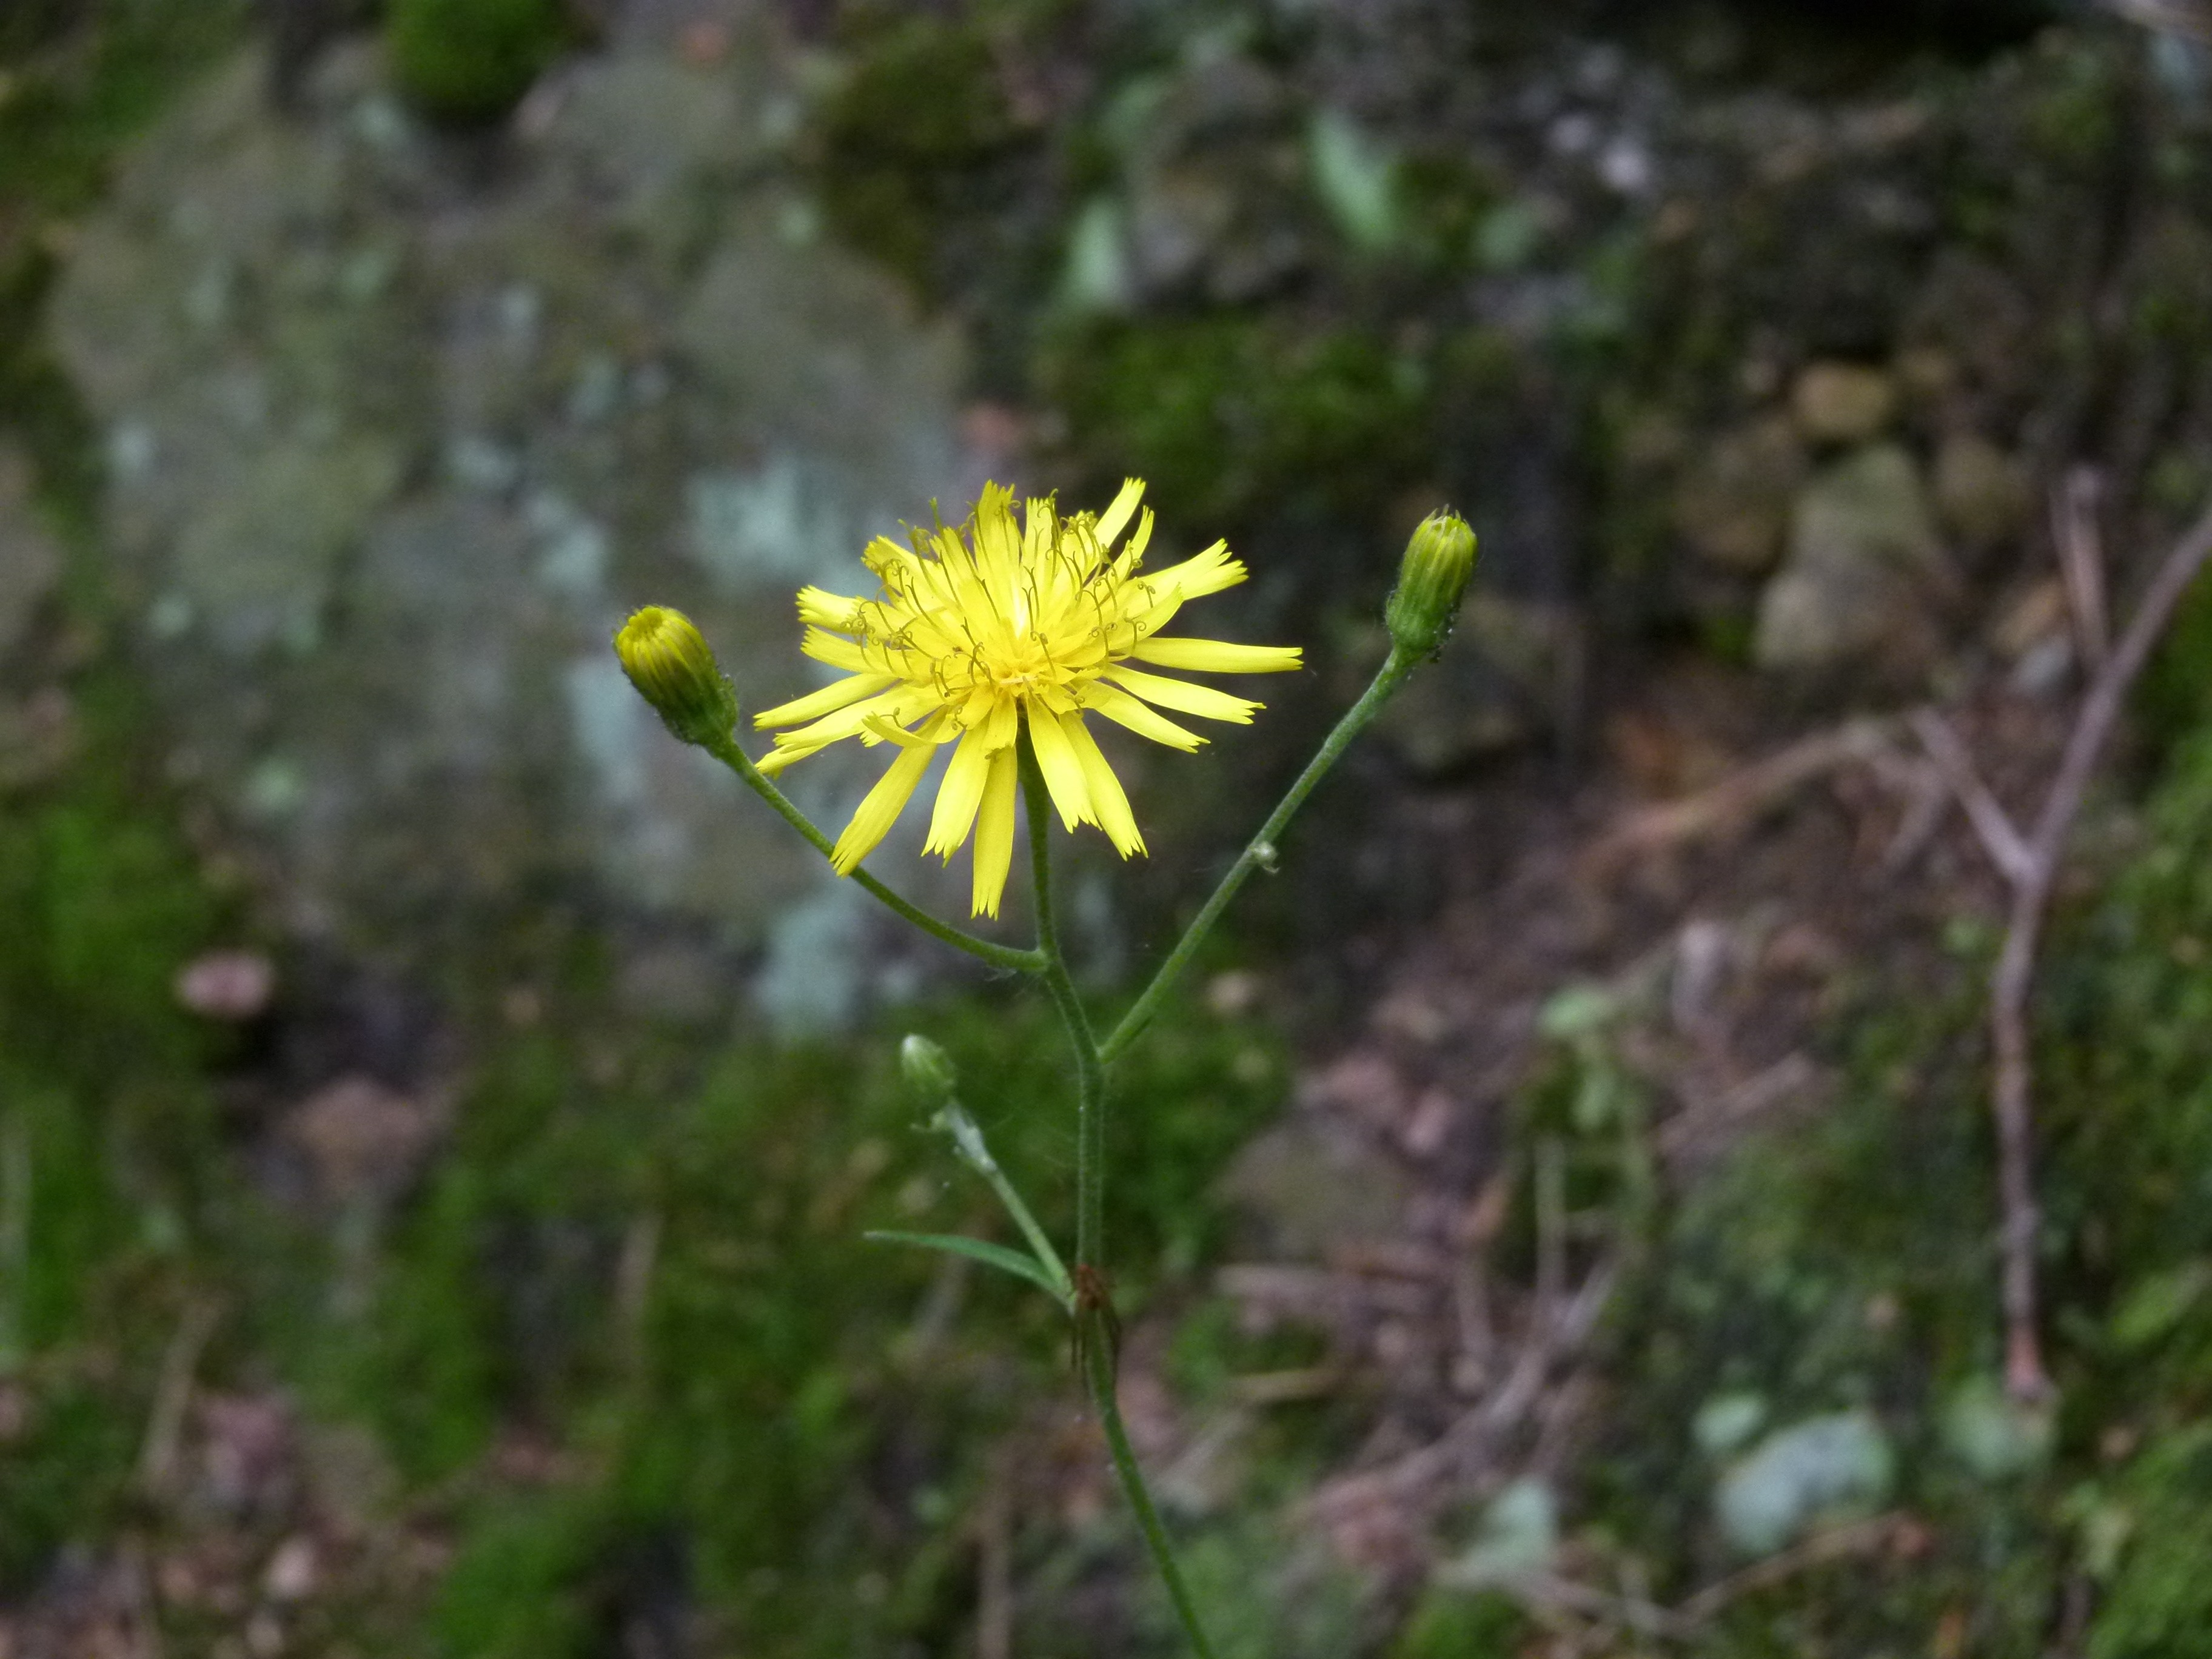
nature, plant, meadow, leaf, flower, green, autumn, botany, yellow, flora, wildflower, cheers, face, macro photography, flowering plant, daisy family, hurray, land plant